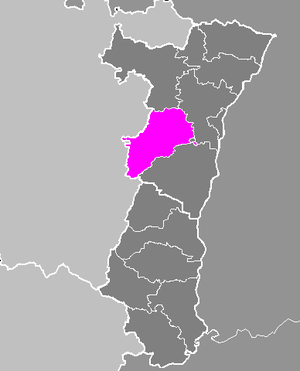
La Rothaine est un affluent de la rivière Bruche dans le massif des Vosges, en région Grand Est département du Bas-Rhin, donc un sous-affluent du Rhin.
L'arrondissement de Molsheim est une division administrative française, située dans le département du Bas-Rhin, en région Grand Est.